Canarypox

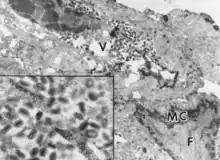
Electron micrograph of an epidermal cell showing Poxvirus infection

This form of the disease is usually mild and does not cause death. The chances of mortality increase when the dry form occurs together with the wet (diphtheritic) form. The wet form symptoms include an enlarged thymus and obstructed lungs, sinuses and trachea with white areas of necrotic tissue. This results in restricted air intake and the potential for suffocation. It has also been observed that some birds may also experience thickened eyelids, air-sacks and enlarged spleens.